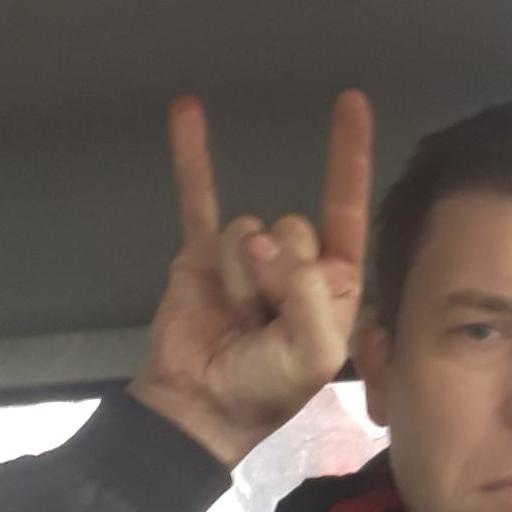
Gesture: rock